Crime in Hungary

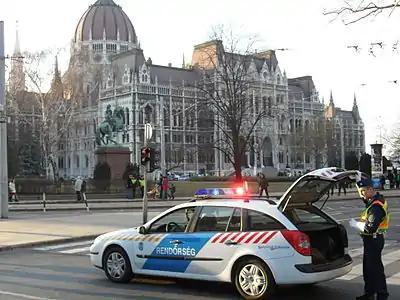
Hungarian police in Budapest

Crime in Hungary is combated by the Hungarian police and other agencies.